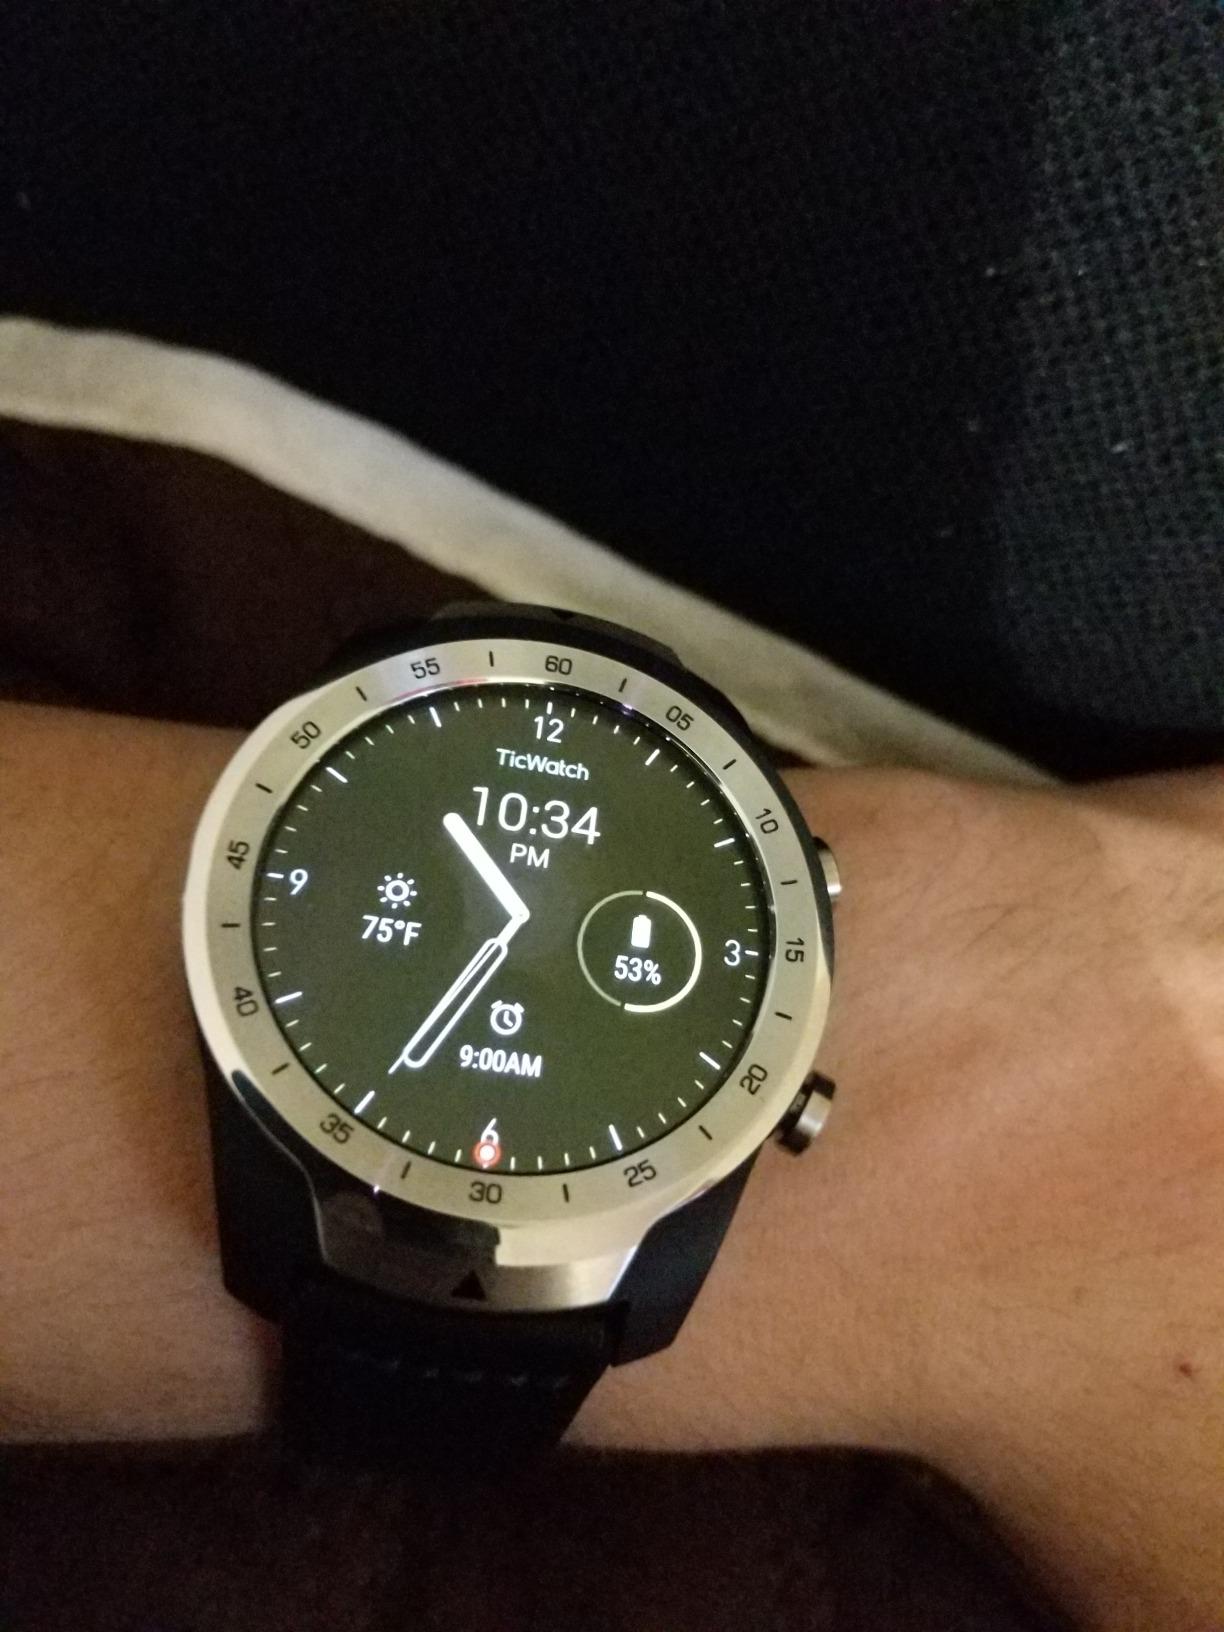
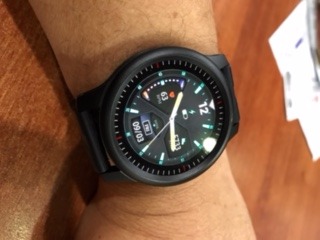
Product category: smartwatch
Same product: no